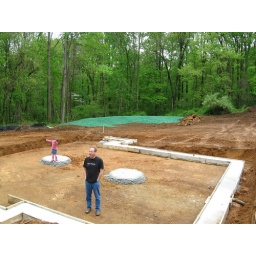
Odie is standing in the dining room Lauren is in the family room.